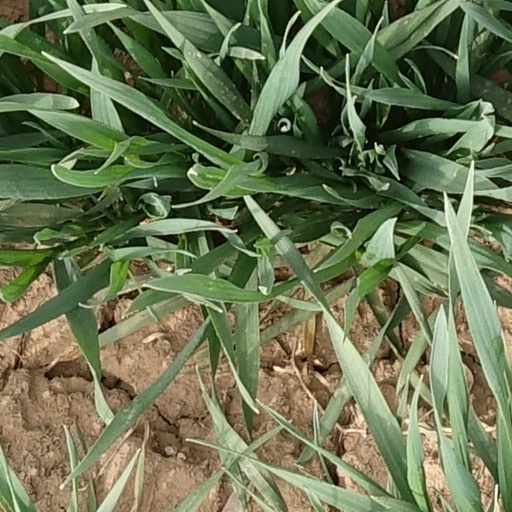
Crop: wheat